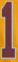
Number: 1